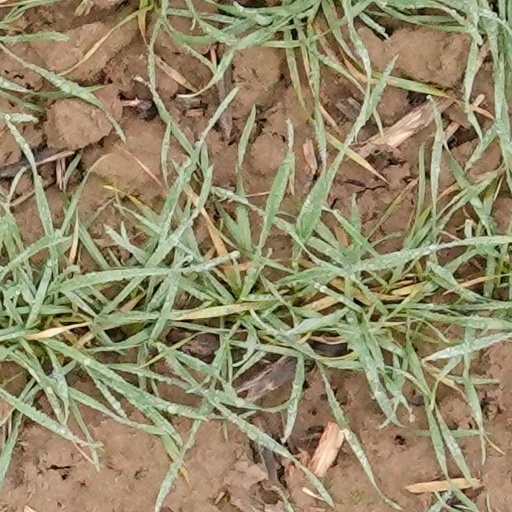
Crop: wheat